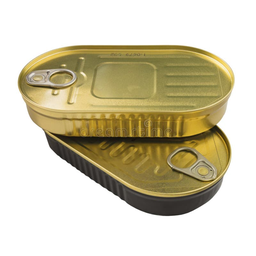
Label: metal